T. Y. McGill

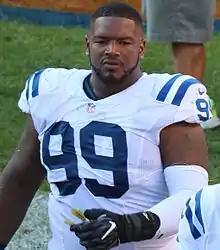
McGill with the Indianapolis Colts in 2016

Torrone "T. Y." McGill Jr. (born November 23, 1992) is an American professional football nose tackle. He played college football at NC State and signed with the Seattle Seahawks as an undrafted free agent in 2015. McGill has since been a member of several other NFL teams.